Wall Paintings of Thera

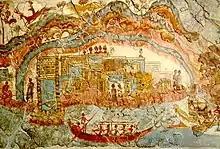
Ship Procession Fresco, Akrotiri, Thera.

To prepare the stone walls of the buildings for frescoes, the walls were first covered with a mixture of mud and straw, then thinly coated with lime plaster and lastly layers of fine plaster. The palette of the paintings consists of white (from the lime plaster), red (derived from ferrous earths and haematite), yellow (from yellow ochre), blue (either Egyptian blue, purple, or possibly azurite), and mineral black. The ancient Theran artists made full use of their colors: yellow was used for the golden fur of lions or the skin of youths, and as a stand-in for light green for painted plants such as myrtle. Blue was used as a dark gray to indicate birds, animal pelts, fish scales, and the shaven heads of young figures. Deep blue was also used to suggest the deep green of ivy, papyrus, lily, reeds, and palm trees. White indicated the pale skin of female figures while red was used for the darker, sun-tanned skin of males.